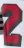
Number: 2